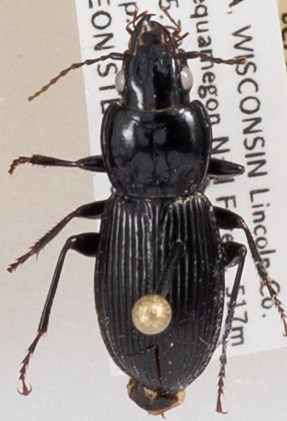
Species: Pterostichus novus
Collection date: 2018-08-07
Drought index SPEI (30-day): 0.48
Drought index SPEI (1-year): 0.142
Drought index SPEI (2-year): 2.01